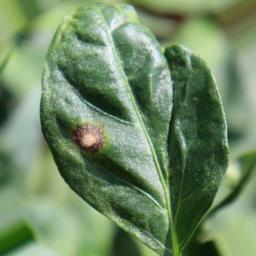
Label: cercospora